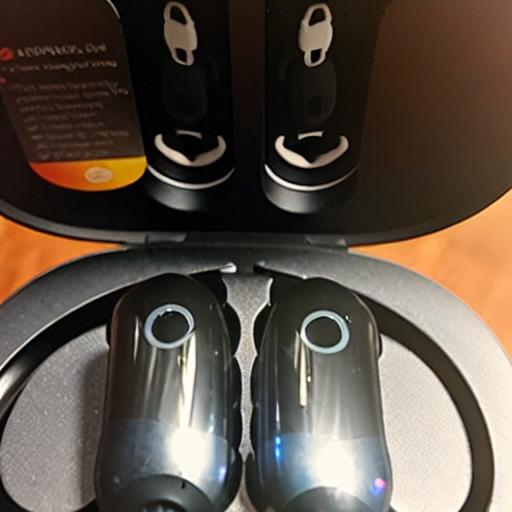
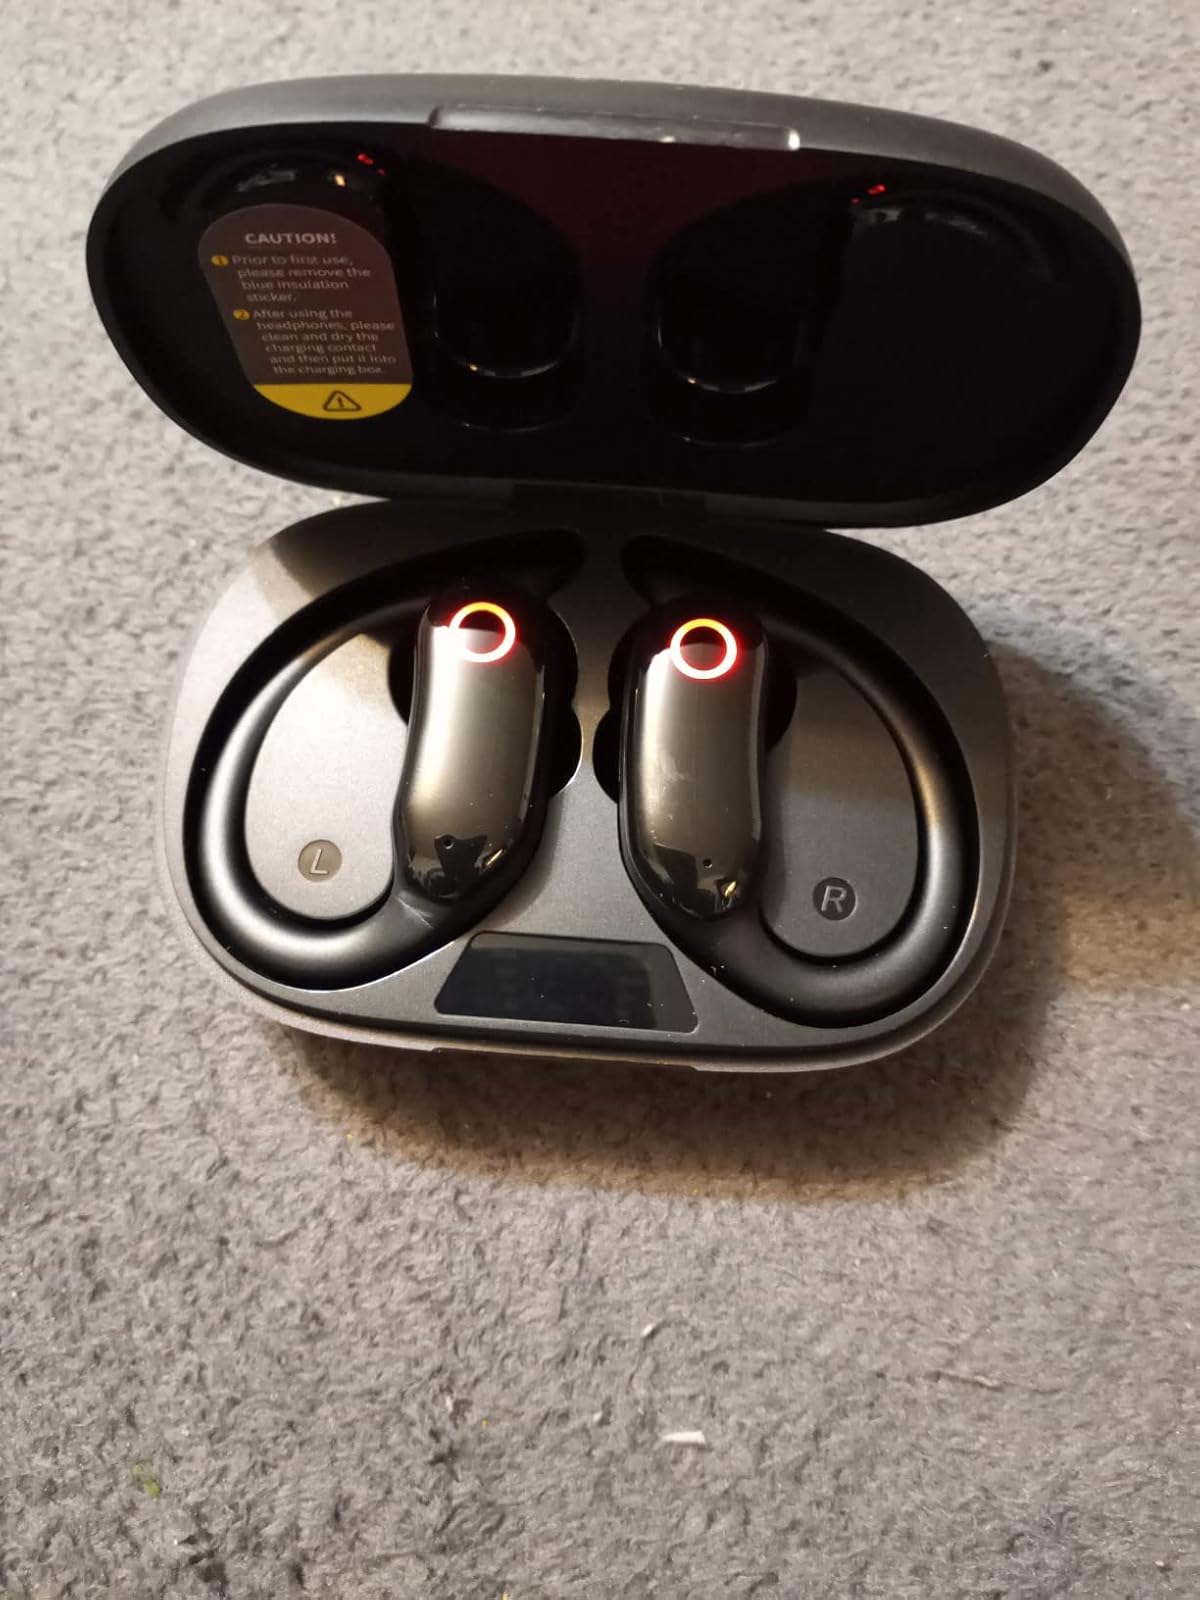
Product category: earbuds
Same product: no